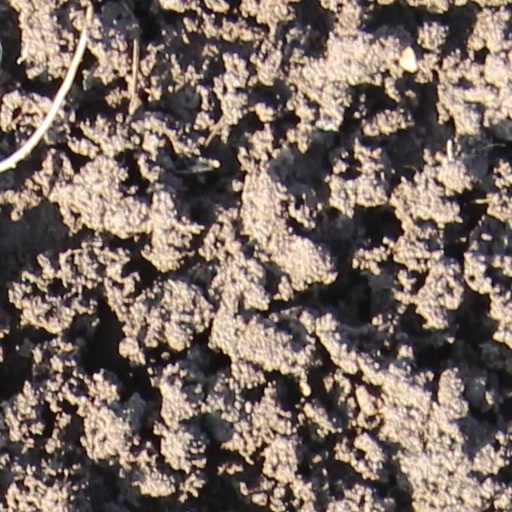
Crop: wheat